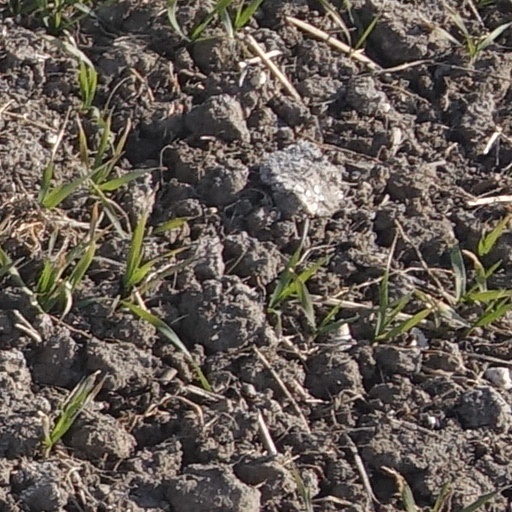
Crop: wheat